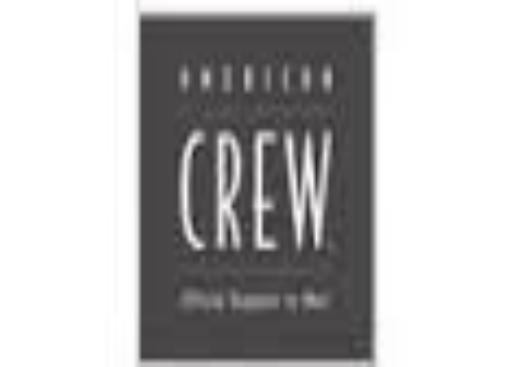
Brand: American Crew
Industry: Necessities